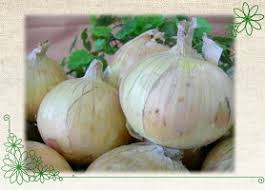
Waste category: biological